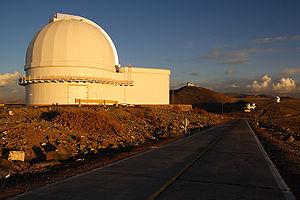
L'Observatoire de Las Campanas est un observatoire astronomique professionnel américain de la fondation de recherche Carnegie Institution de Washington. Il est situé dans la Cordillère des Andes, au Chili, 27 km plus au nord que l'observatoire de La Silla. Il héberge en particulier les deux télescopes Magellan de 6 m de diamètre.